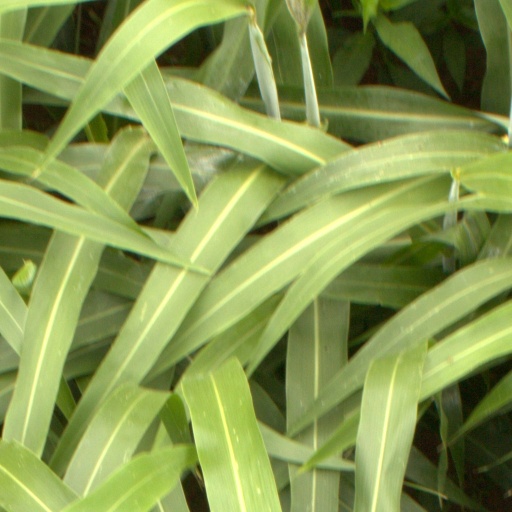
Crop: sorghum